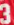
Number: 3